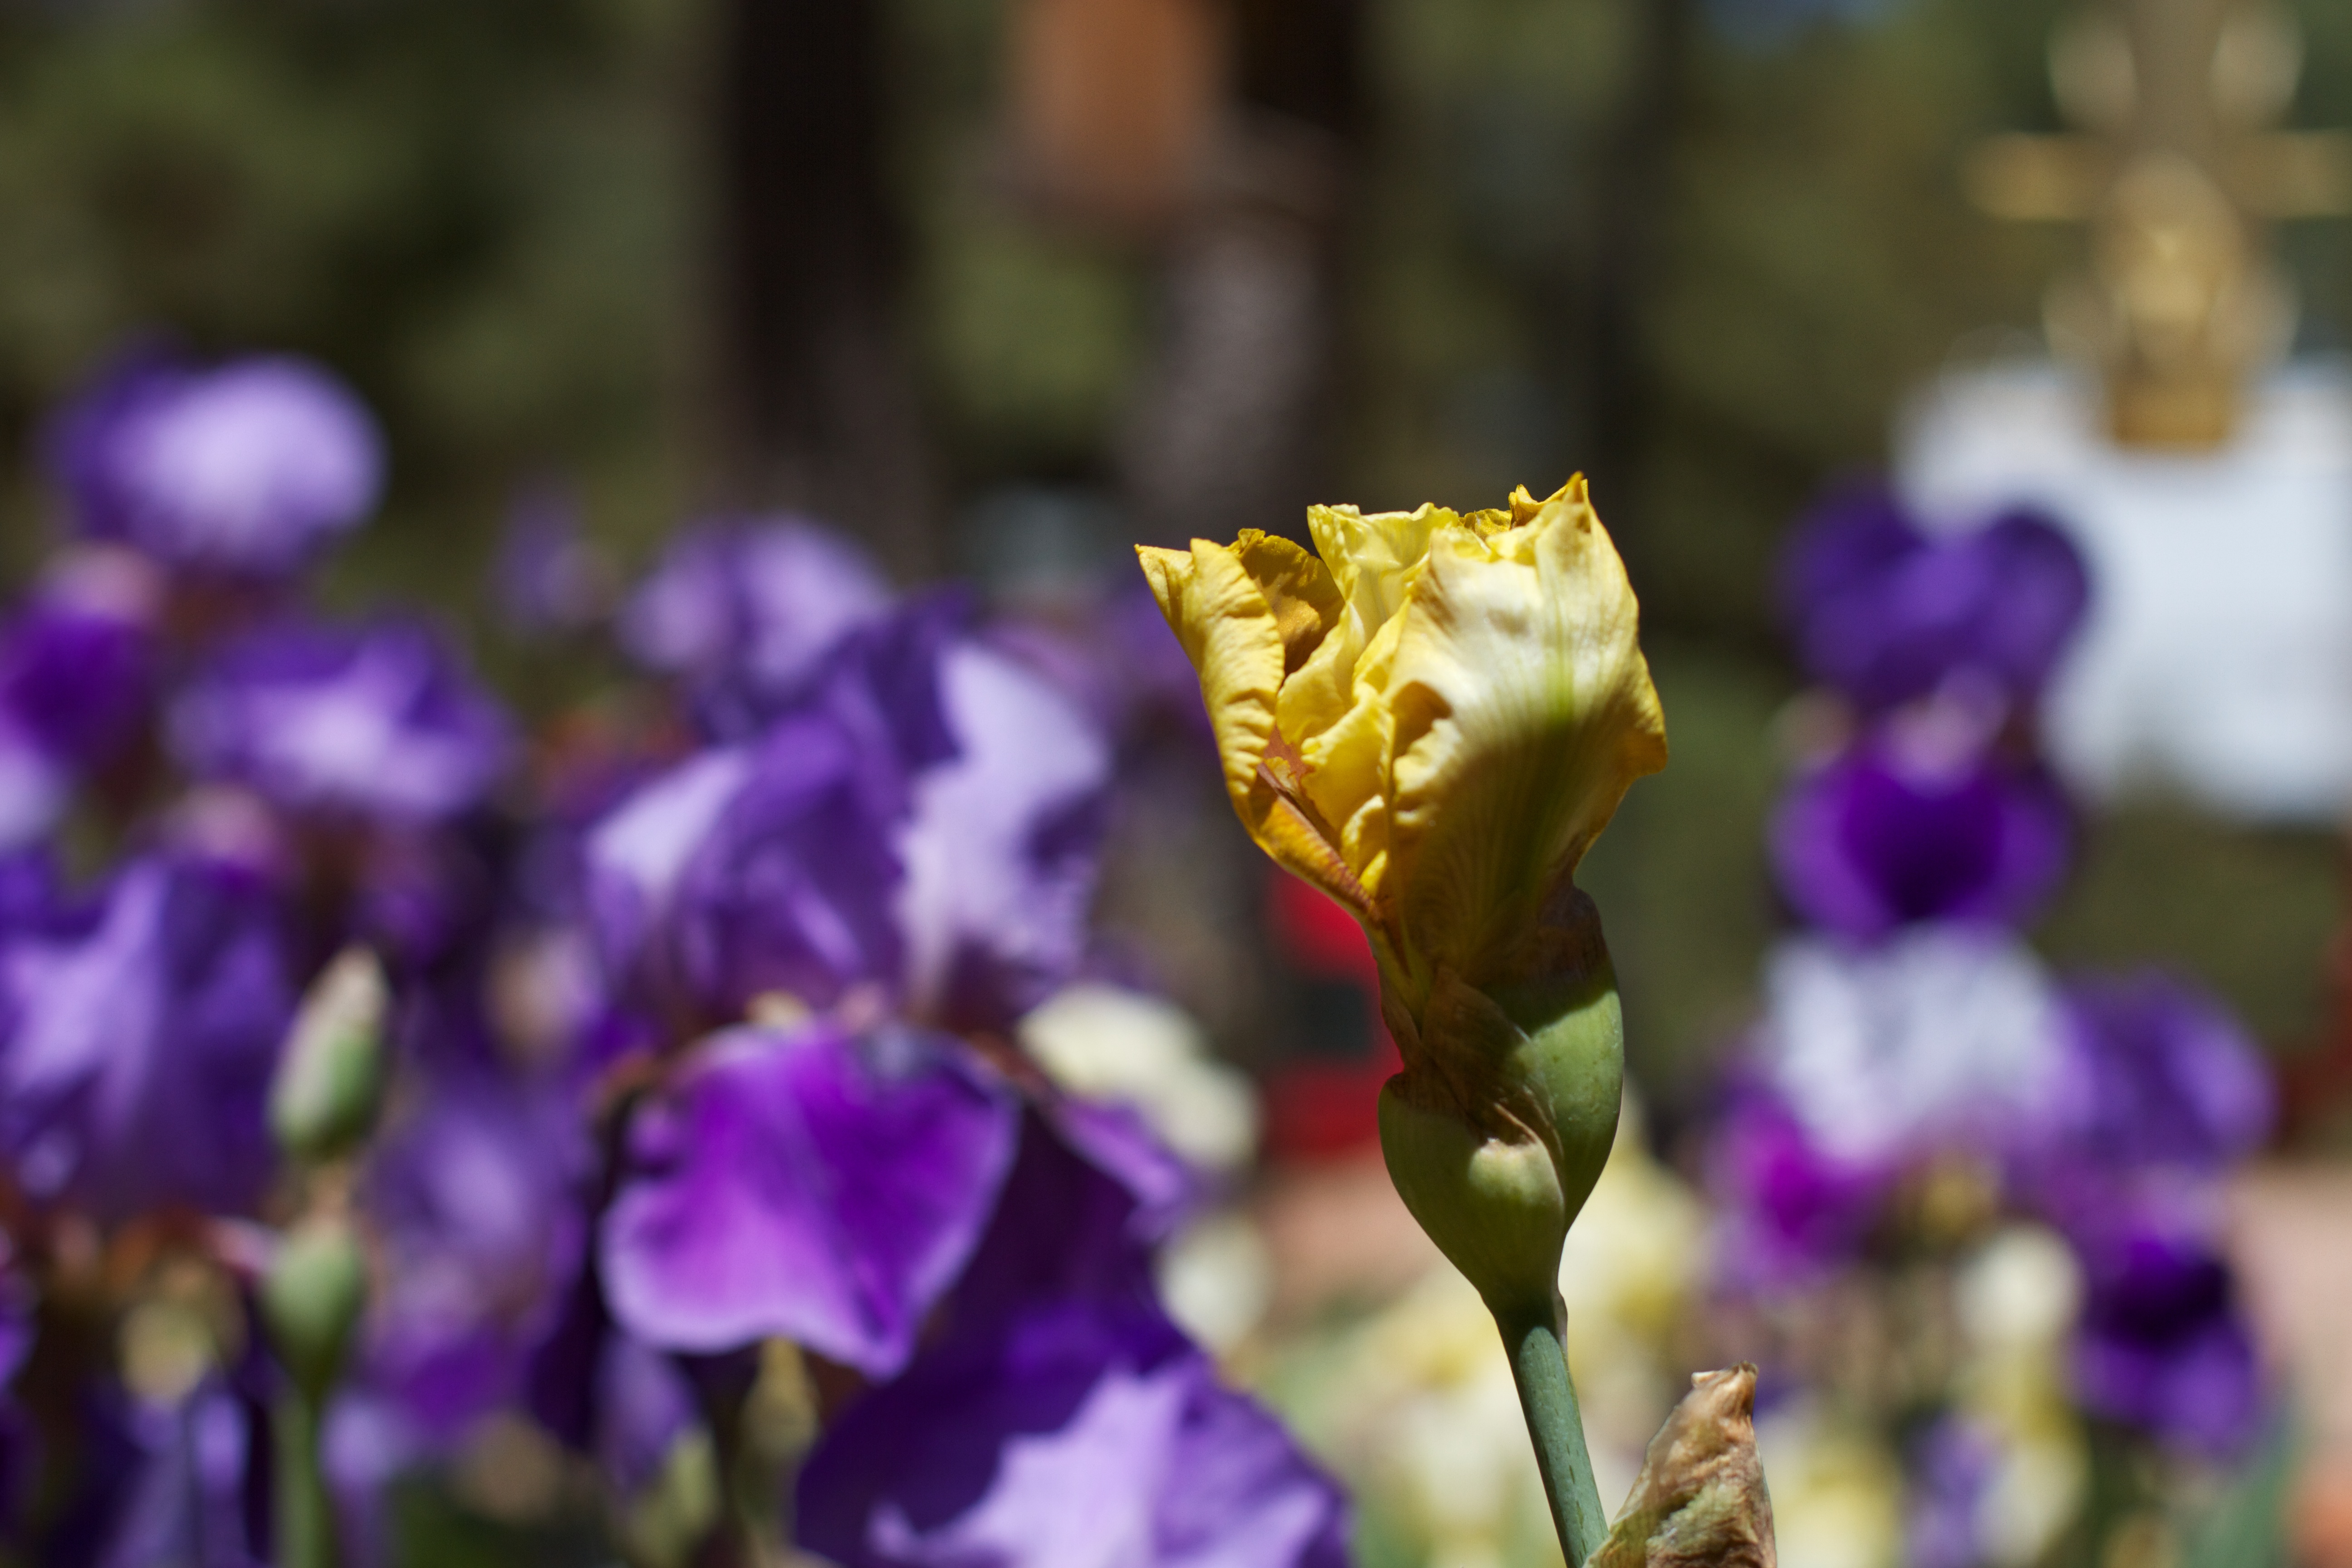
blossom, plant, flower, purple, petal, botany, flora, lavender, wildflower, iris, eye, macro photography, flowering plant, plant stem, land plant